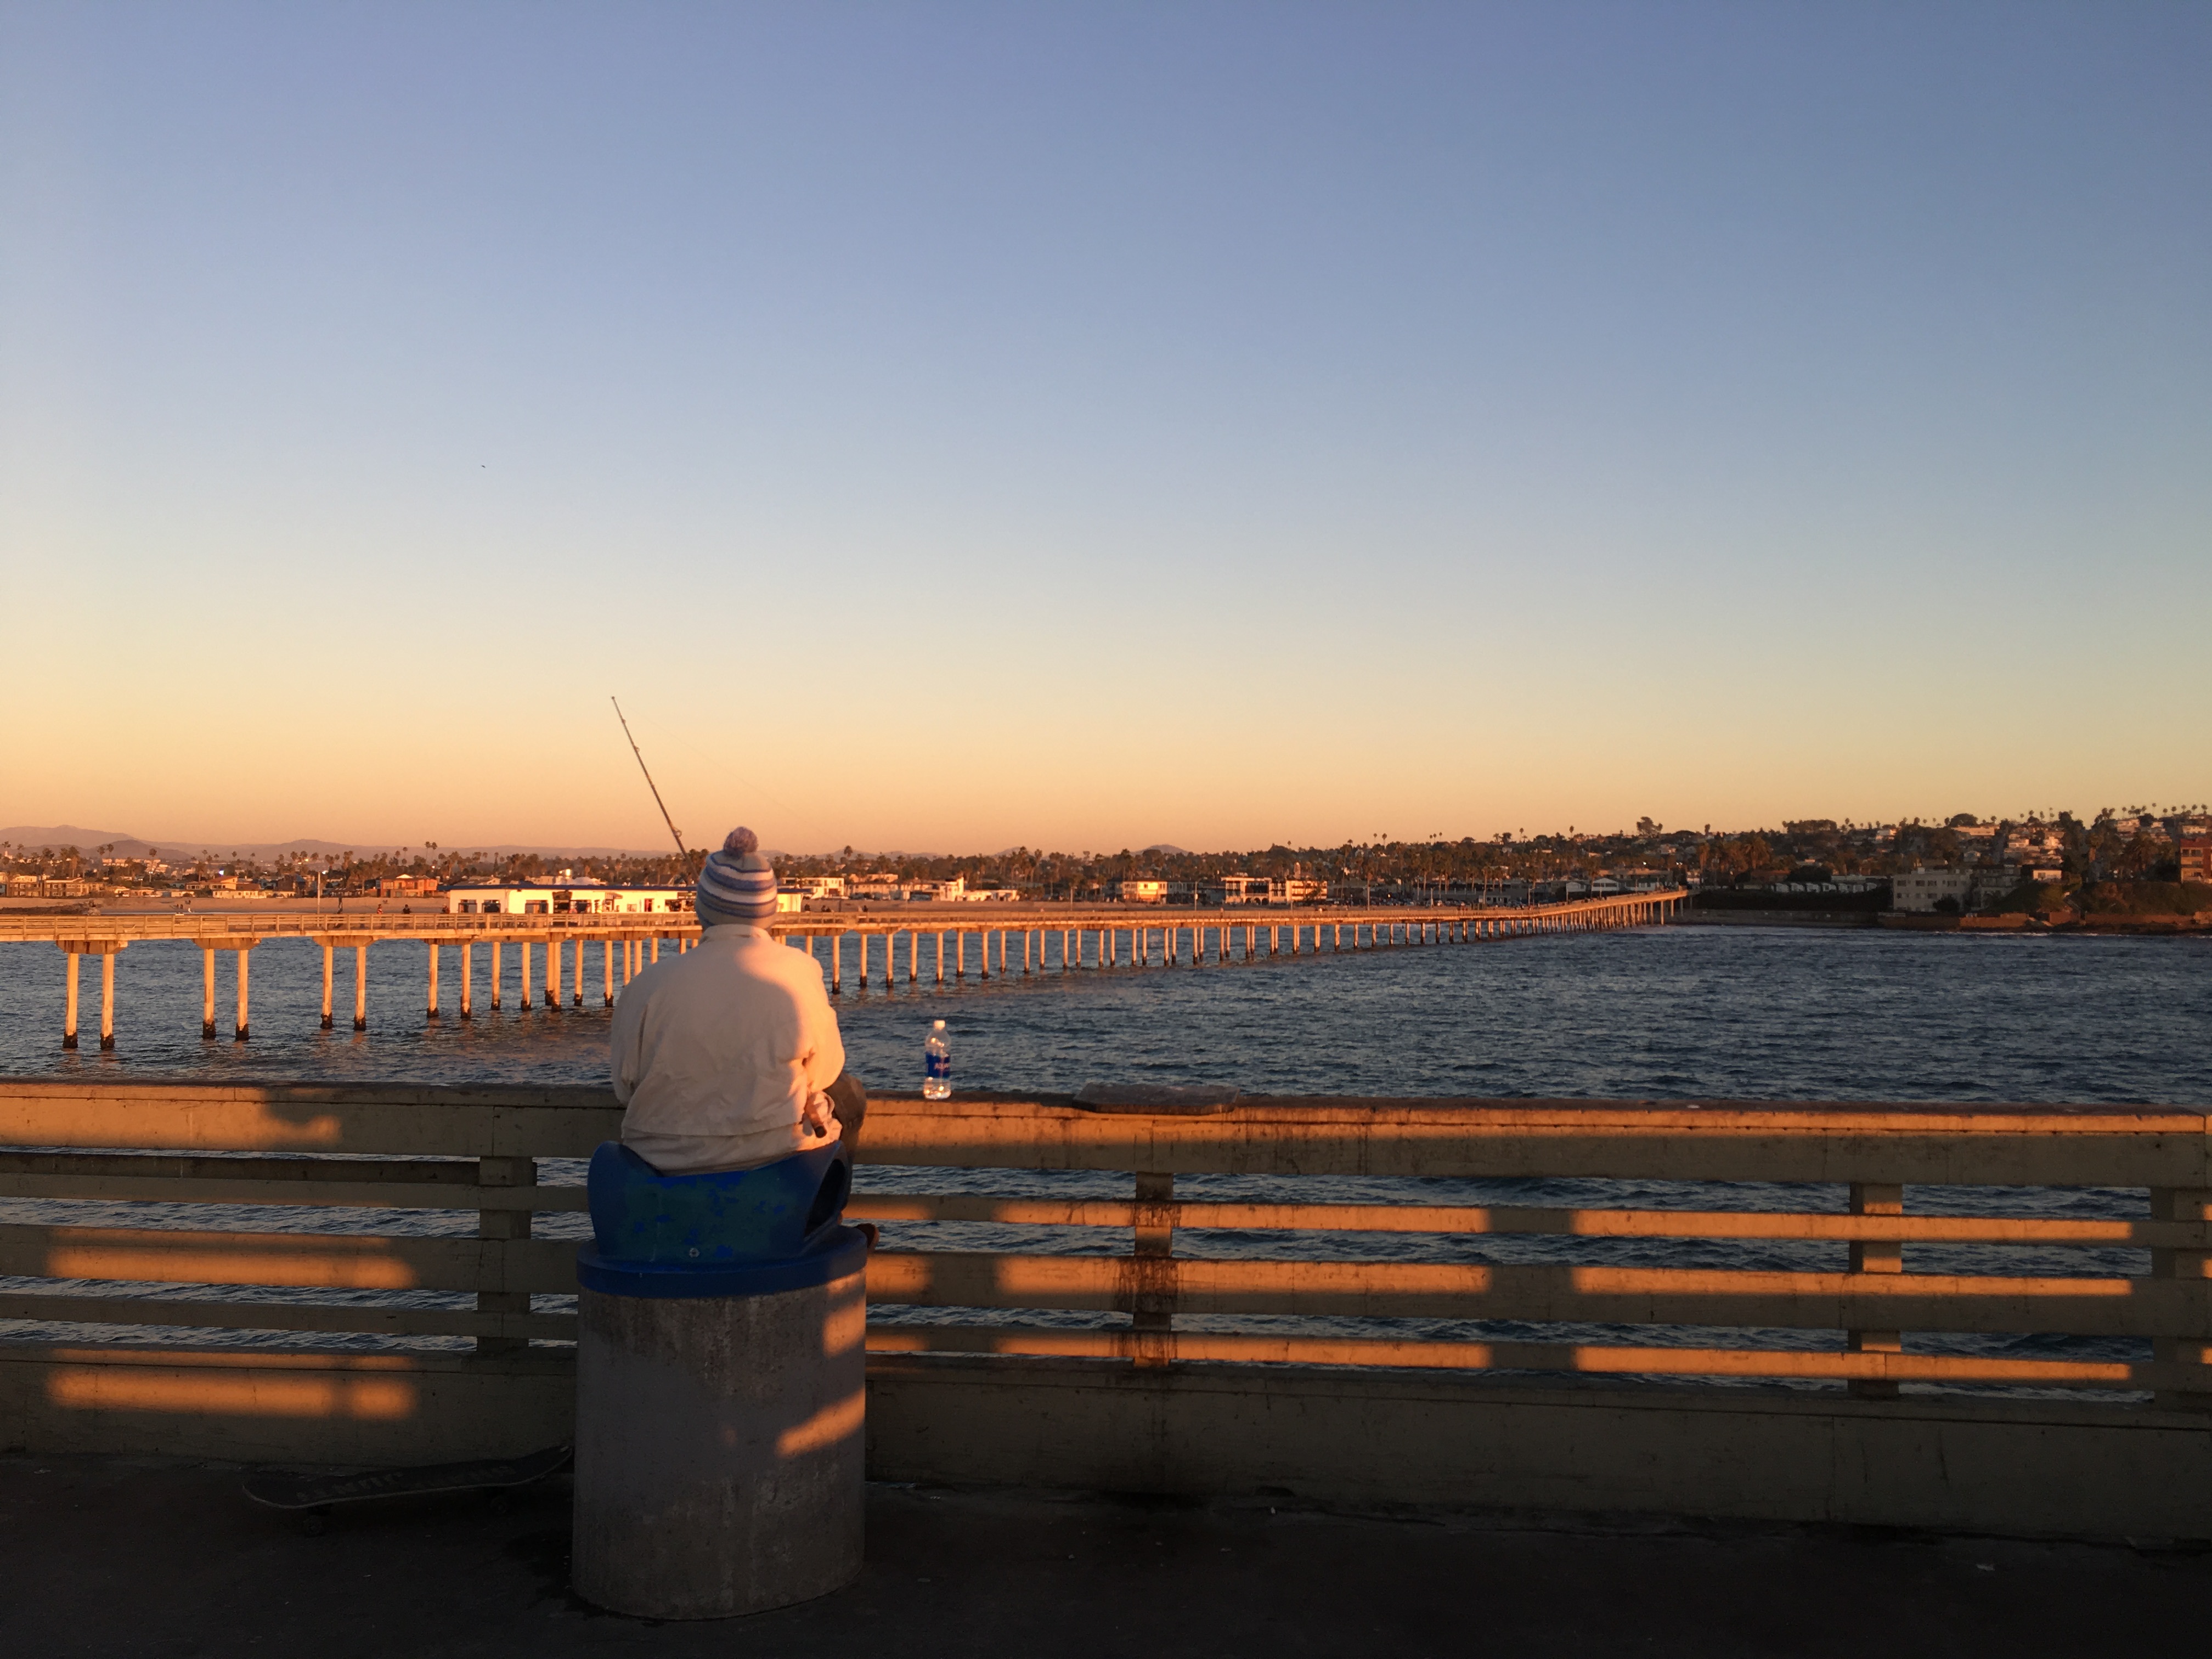
beach, sea, water, nature, ocean, horizon, dock, sunrise, sunset, sunlight, morning, shore, dawn, pier, travel, dusk, evening, reflection, vehicle, fishing, leisure, outdoors